L'Idéal Cinéma Jacques Tati

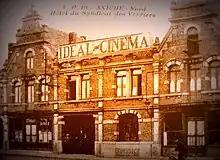
L'Idéal Cinéma (demolished in 1993

At the turn of the 20th century, Aniche was a town with a population of about 8000 that was centered around the coal and glass industry. La Chambre Syndicale des Verriers (Glass Workers Union), which had at its peak about 1800 members, was part of the General Confederation of Labour (CGT). In 1900, under the chairmanship of Albert and Paul Gallet Quévy, the union purchased land on Rue de la Pyramide (later named Rue Wambrouck) for sixteen thousand francs, for the purpose of constructing a new headquarters and to have a large multi-purpose hall for meetings and events. Construction took place from 1900 to 1901 for L’Hôtel du Syndicat CGT. On 26 January 1902, the building was inaugurated with Charles Adolphe Scelles as mayor. Besides meetings, the hall had its first cinema performance on 18 January 1903. This makes it the oldest workers' (publicly run) cinema in the world.